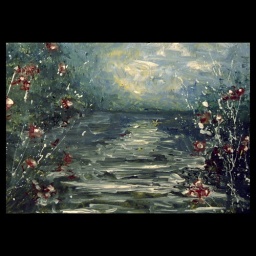
red flowers by thames river painting